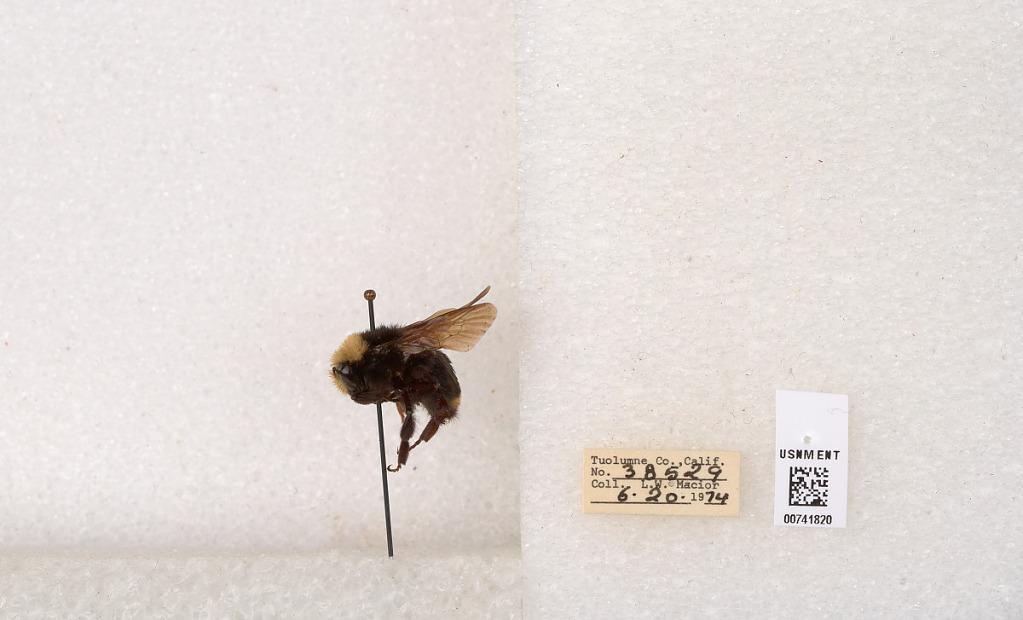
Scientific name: Bombus (Pyrobombus) vosnesenskii Radoszkowski
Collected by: L. Macior
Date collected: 1974-6-20
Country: United States
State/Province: California
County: Tuolumne
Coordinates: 37.9712, -120.228